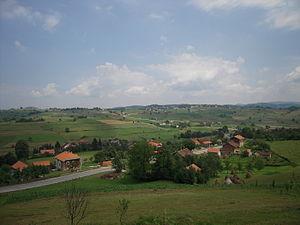
Kola est une localité de Bosnie-Herzégovine. Elle est située sur le territoire de la Ville de Banja Luka et dans la République serbe de Bosnie. Selon les premiers résultats du recensement bosnien de 2013, elle compte 1 385 habitants.